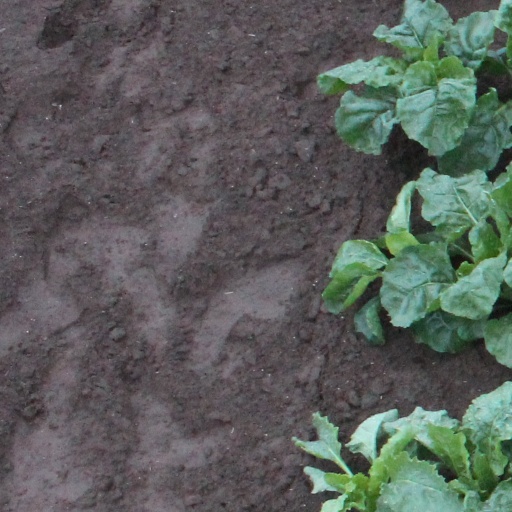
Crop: sugar beet